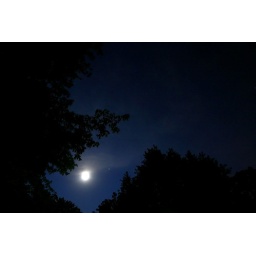
The moon shines in the sky above our house Thursday, July 17, 2008, in Monticello, Ill.